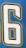
Number: 6